Jiulongshan station

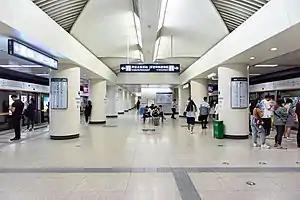
Line 7 platform 300px Line 14 platform

Jiulongshan Station is an interchange station between Line 7 and Line 14 of the Beijing Subway. Line 7 station was opened on December 28, 2014, as a part of the stretch between and and is located between to the west, and to the east. Line 14 station was opened on December 26, 2015.